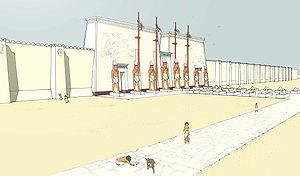
Reconstitution de la façade ouest du grand temple de Ptah à Memphis (XIXe dynastie)
Memphis était la capitale du premier nome de Basse-Égypte, le nome de la Muraille blanche. Ses vestiges se situent près des villes de Mit-Rahineh et d'Helwan, au sud du Caire.
Franck Monnier, né en 1974 à Aulnoye-Aymeries, est un égyptologue français.
Le temple de Ptah situé à Memphis est le principal temple égyptien voué au culte de Ptah. Il portait le nom d'Hout-ka-Ptah, ce qui signifie en égyptien ancien, le Château du Ka de Ptah. Ce temple occupait la majeure partie de l'enceinte principale de la cité.